Filmfare Award for Best Dialogue

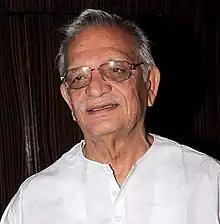
Gulzar holds the record of maximum wins in this category.

Achla Nagar, Juhi Chaturvedi, and Ishita Moitra are the only women to have won the award for Best Dialogue, winning for "Nikaah", "Gulabo Sitabo", and "Rocky Aur Rani Kii Prem Kahaani" respectively.